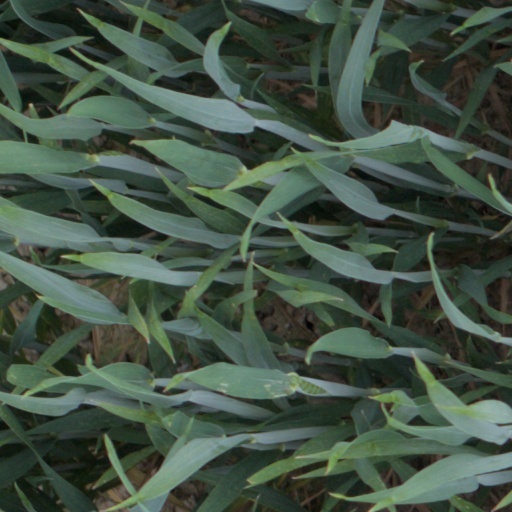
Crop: wheat